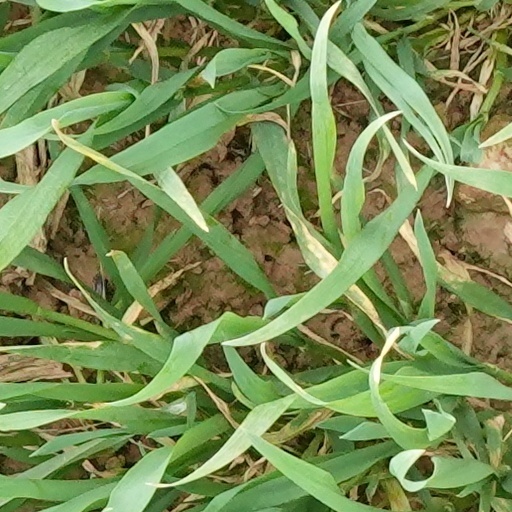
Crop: wheat